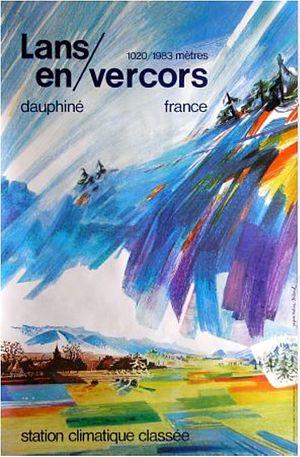
Lans-en-Vercors /lɑ̃s ɑ̃ vɛʁkɔʀ/, nommée Lans /lɑ̃s/ avant 1947, est une commune française située dans le département de l'Isère en région Auvergne-Rhône-Alpes.